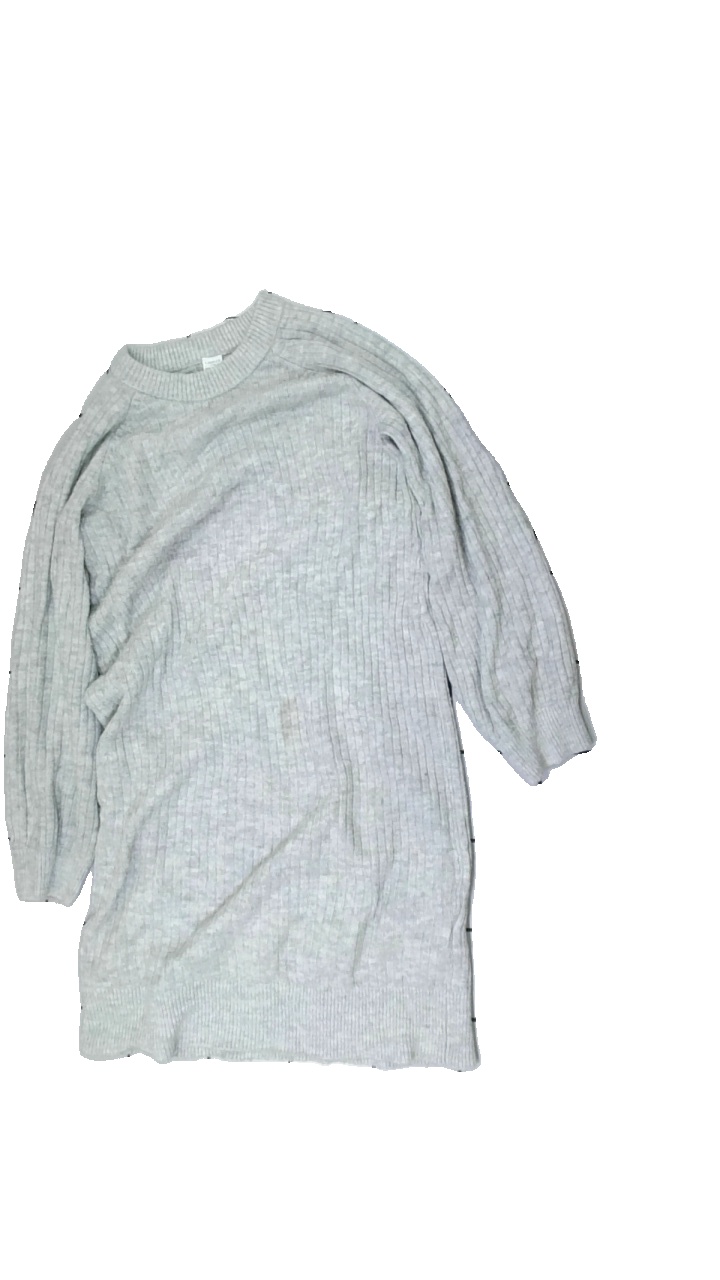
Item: Sweater (Children)
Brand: Lindex
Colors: Grey
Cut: Regular, Oversize
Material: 100% acrylic
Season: All
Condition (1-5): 3
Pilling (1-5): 3
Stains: Major
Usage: Export
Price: <50